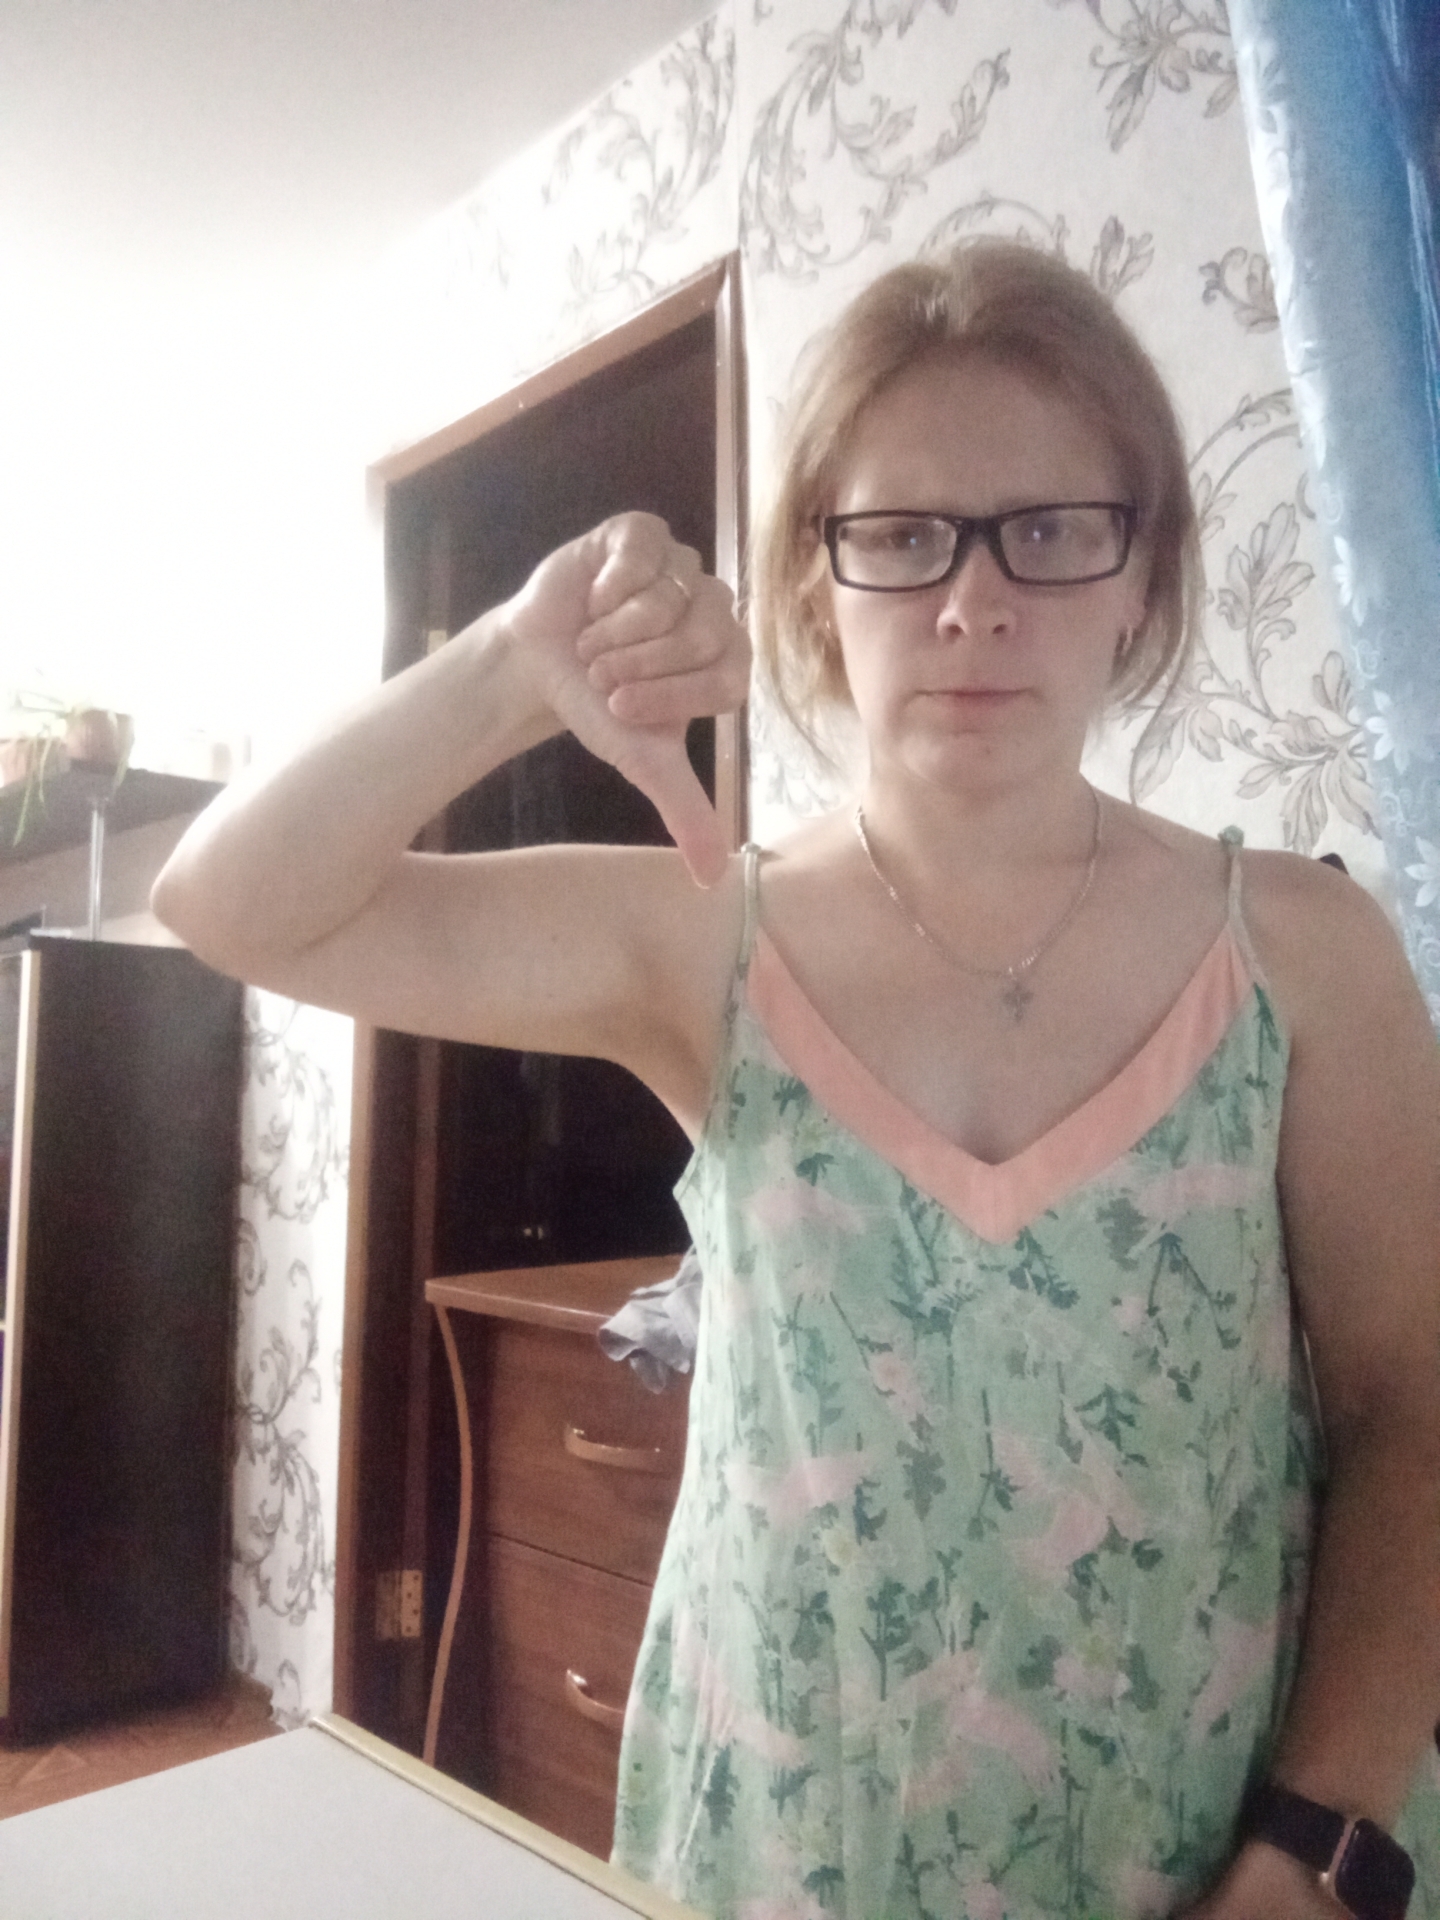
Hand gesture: dislike